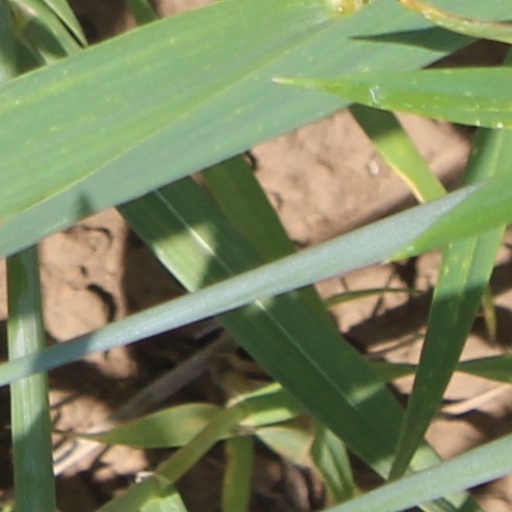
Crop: wheat